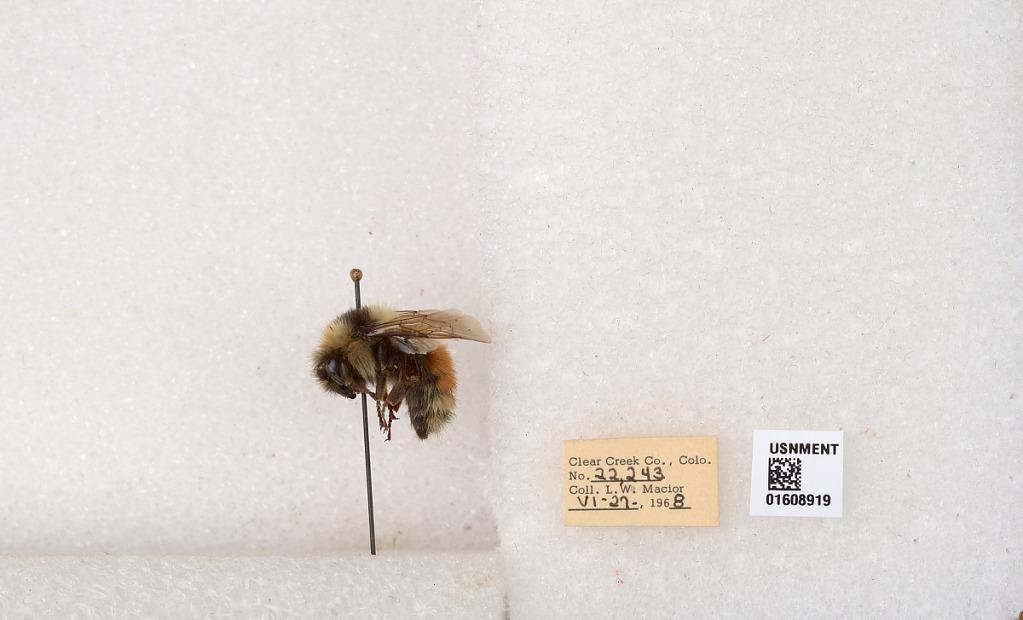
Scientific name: Bombus (Pyrobombus) sylvicola Kirby
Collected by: L. Macior
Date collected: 1968-6-27
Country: United States
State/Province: Colorado
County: Clear Creek
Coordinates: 39.6891, -105.644